Las aventuras de Tremendo

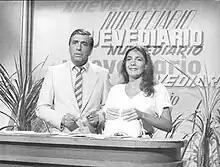
Screenshot

Las aventuras de Tremendo is a 1986 Argentine film directed by Enrique Cahen Salaberry and written by Salvador Valverde Calvo. The cinematography was performed by Leonardo Rodríguez Solís.